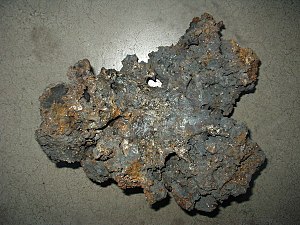
Katana / Forskellige typer af sværd / Konstruktion
Jern-sand der anvendes til fremstilling af det japanske sværd, katana.
"Katana tilhører gruppen af traditionelle japanske sværd, der blev båret af samuraiklassen i det feudale Japan, også almindeligvis omtalt som et ""samuraisværd"". Moderne versioner af katana bliver undertiden fremstillet under ikke-traditionelle materialer og metoder.